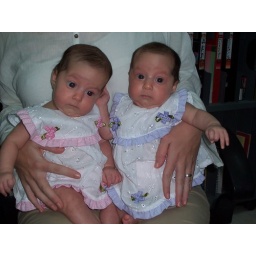
9-92 An in the office with the girls 3.jpg